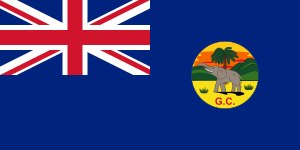
Britisk Togoland
Britisk Togolands flag.
Britisk Togoland var et område i Vestafrika kontrolleret af Storbritannien fra 1916 til 1957. Det er siden 1957 en del af Ghana.